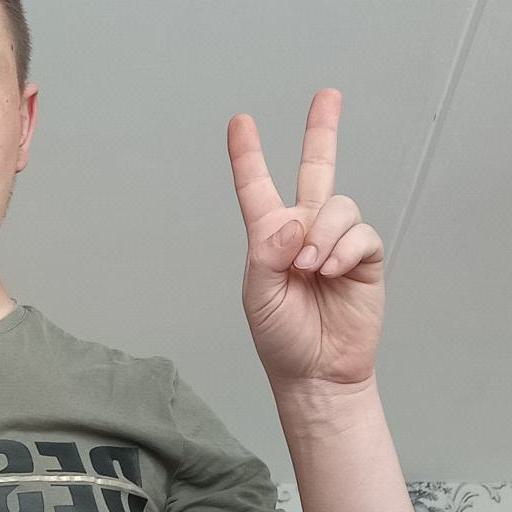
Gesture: peace